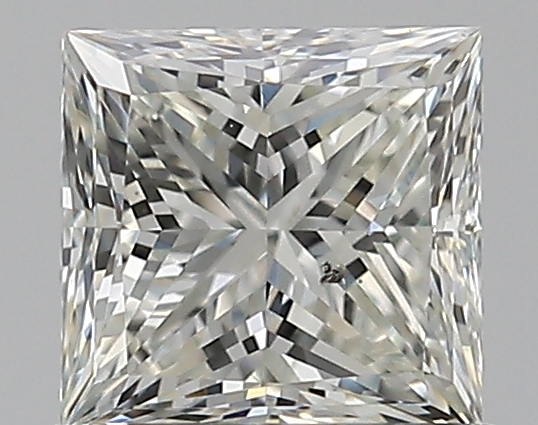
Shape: princess
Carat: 0.75
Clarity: SI1
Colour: J
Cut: EX
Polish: EX
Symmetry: VG
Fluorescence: N
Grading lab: GIA
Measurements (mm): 5.02 x 4.88 x 3.58